Correll Buckhalter

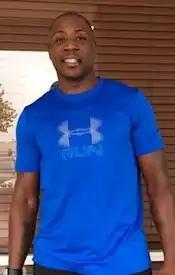

Correll Buckhalter (born October 6, 1978) is an American former professional football player who was a running back for eight seasons in the National Football League (NFL). After playing college football for the Nebraska Cornhuskers, he was selected by the Philadelphia Eagles in the fourth round of the 2001 NFL draft. He played for the Eagles from 2001 to 2008, with three seasons lost due to injury. He played for the Denver Broncos for two seasons (2009 and 2010).